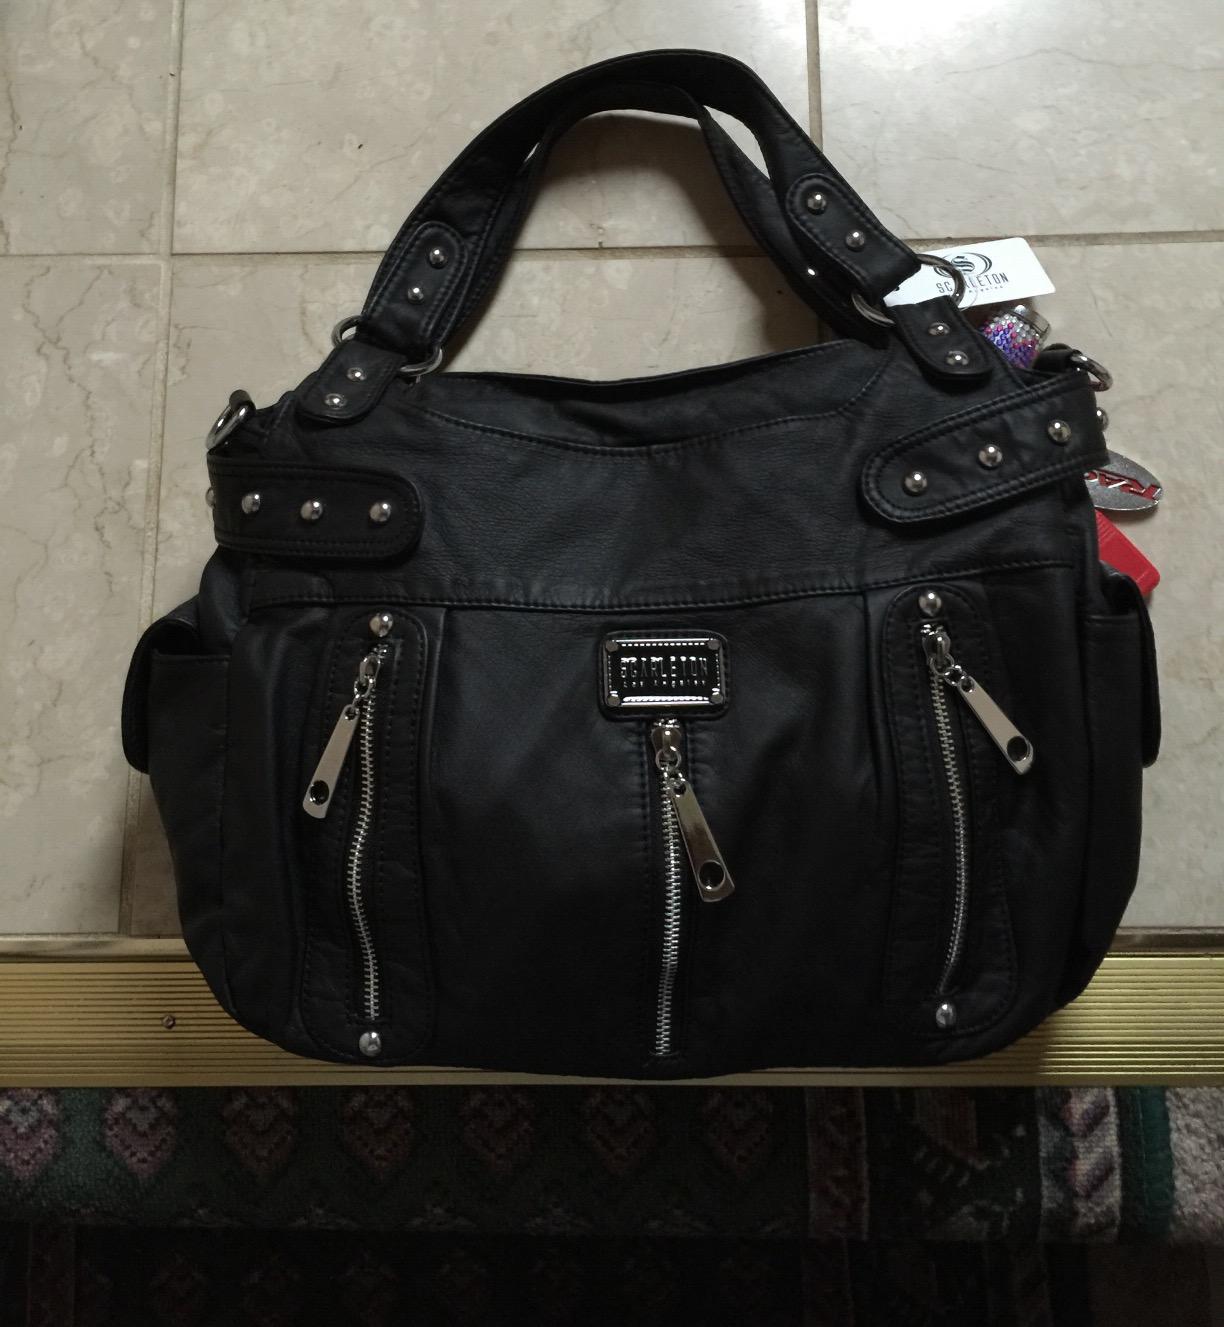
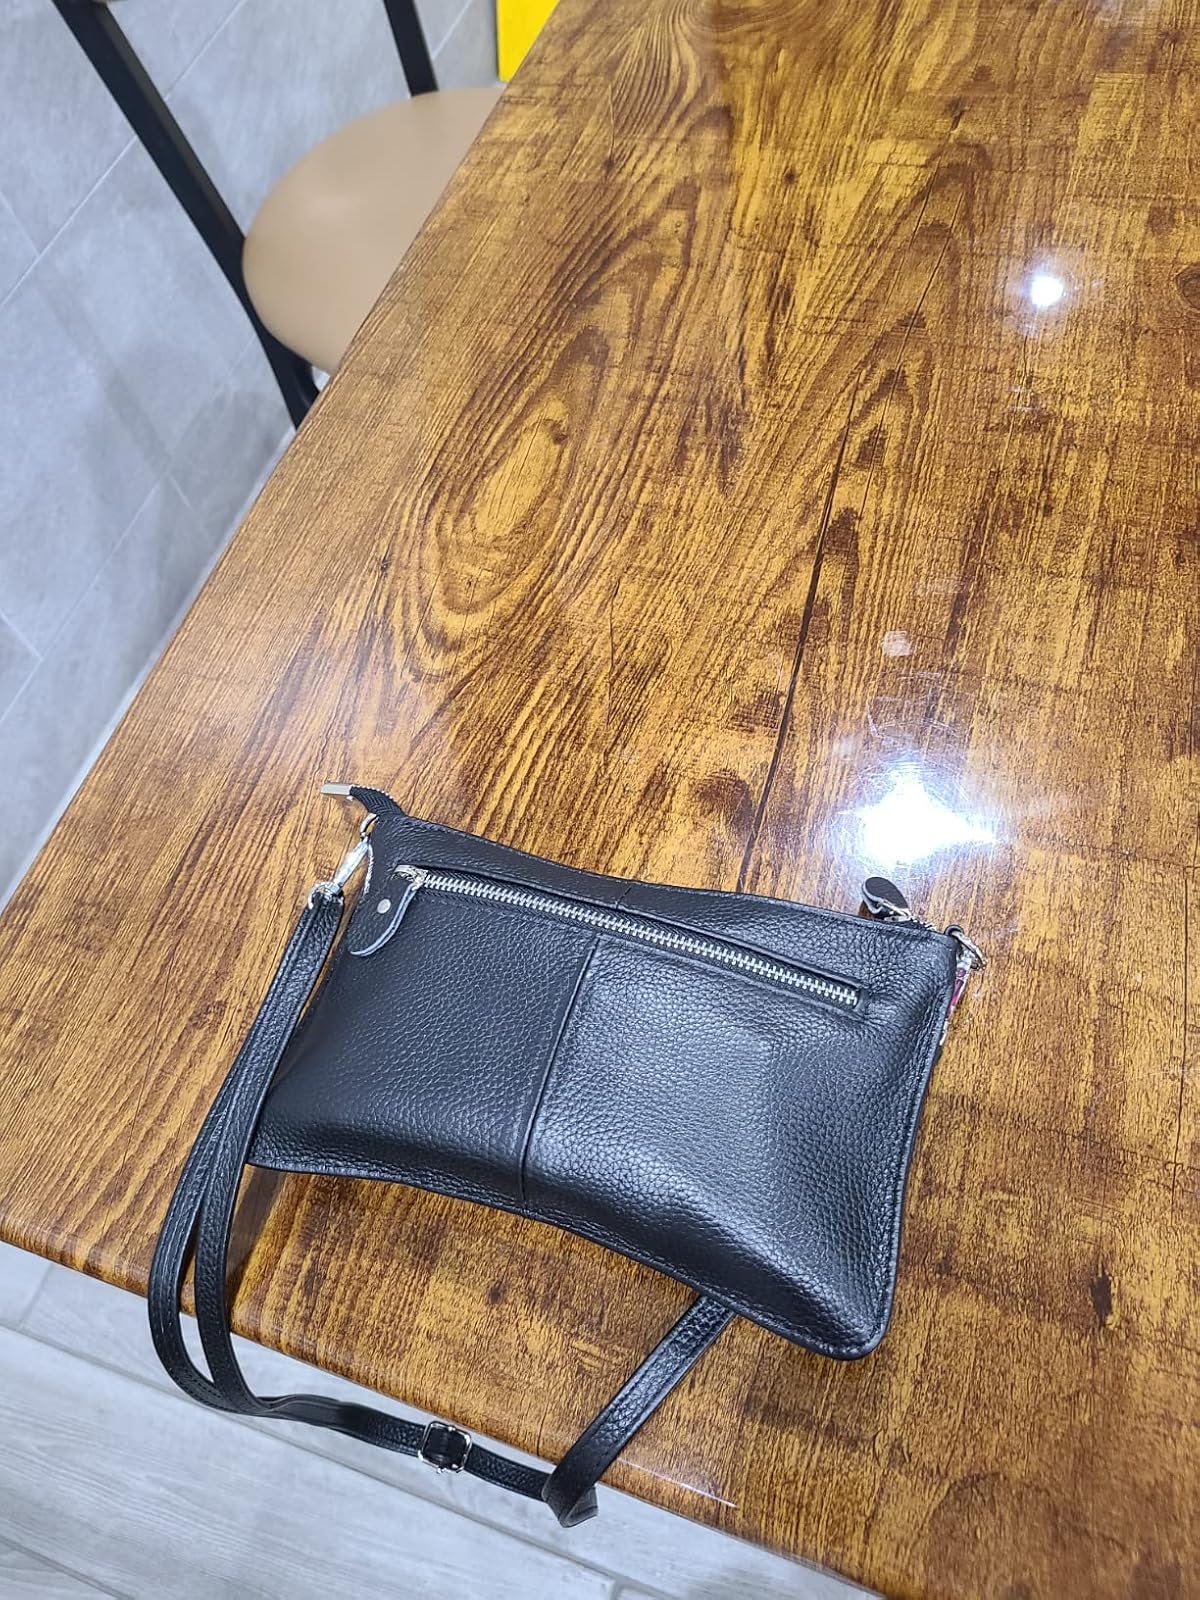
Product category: accessories_handbag
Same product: no